Pieter Jelles Troelstra

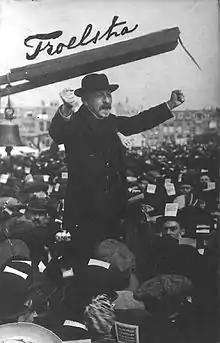
Troelstra stands among a crowd. The name Troelstra is written in handwriting at the top left corner.

After trying to get some members of the SDB to join him, he was one of the twelve men who started the Social Democratic Workers' Party (SDAP) in 1894. Unlike the old SDB, the SDAP was more like its German counterpart, then still also named the SDAP, which was taking a more reformist course, trying to get social law implemented, while still keeping the ideal of revolution up.